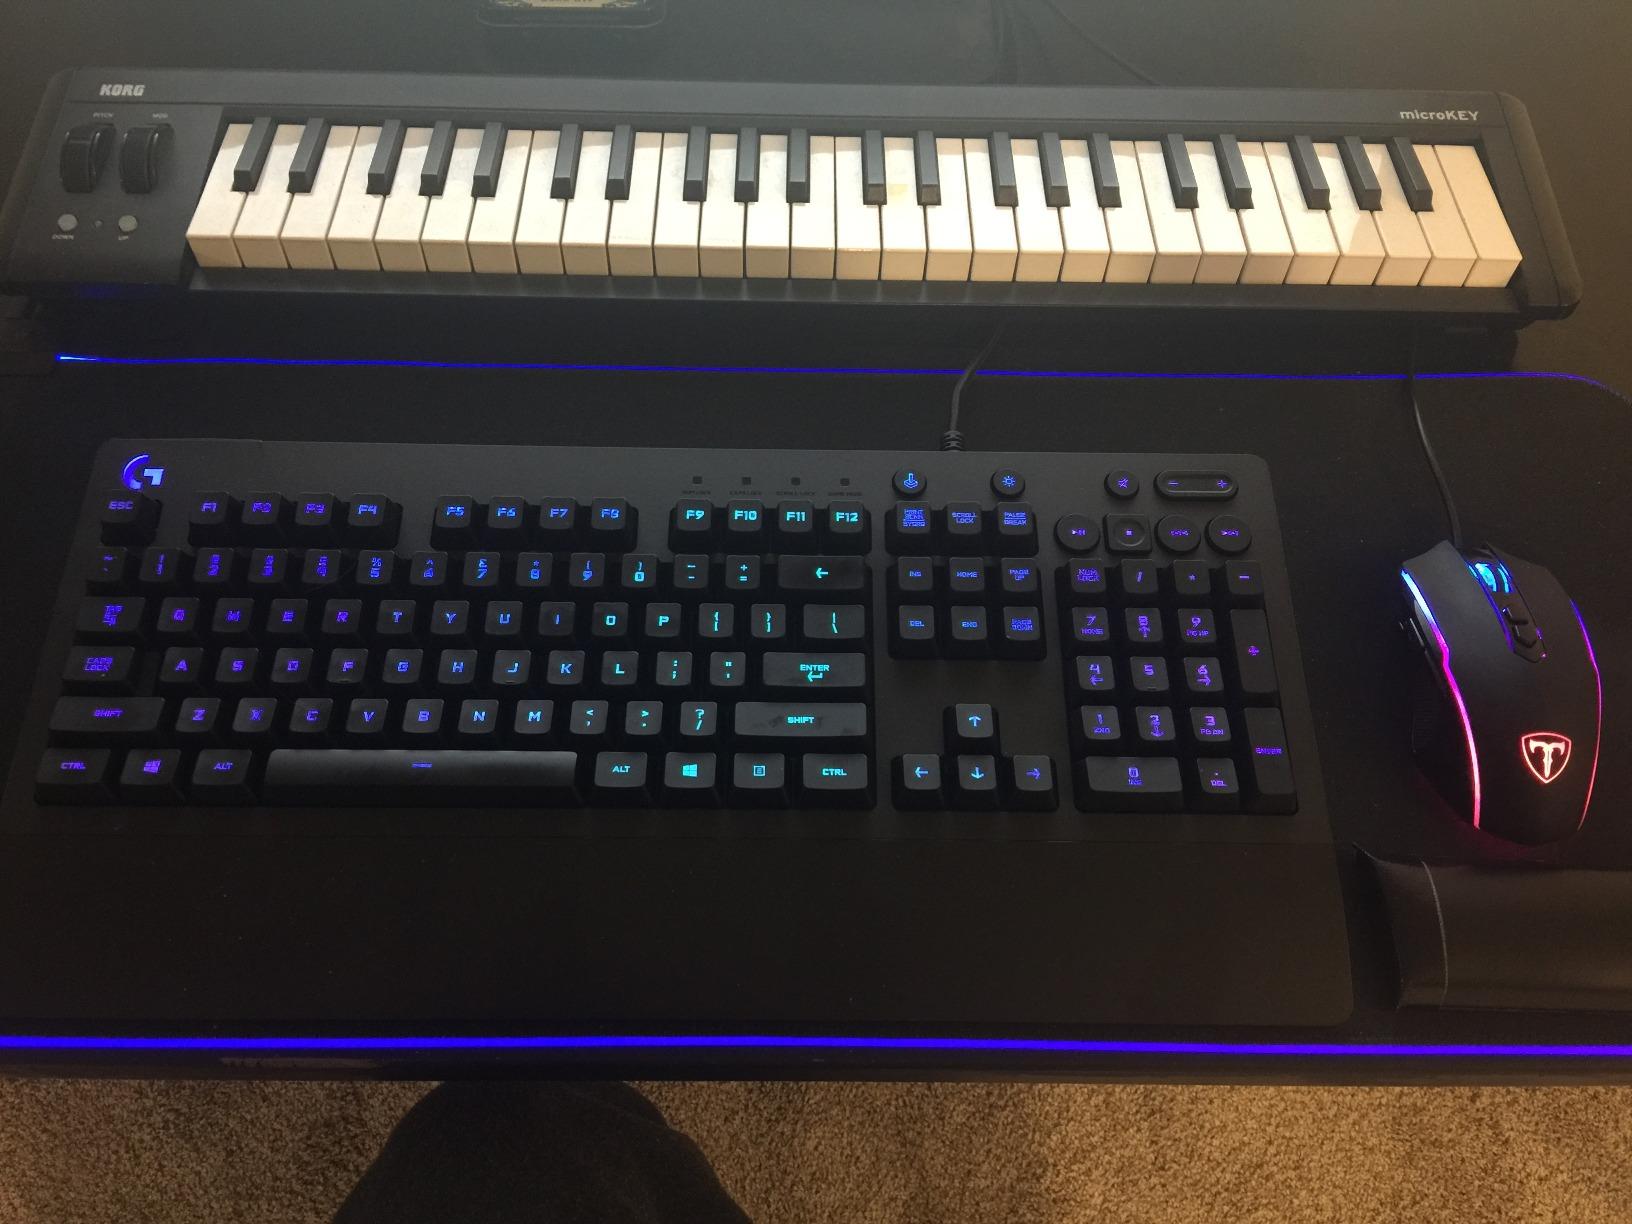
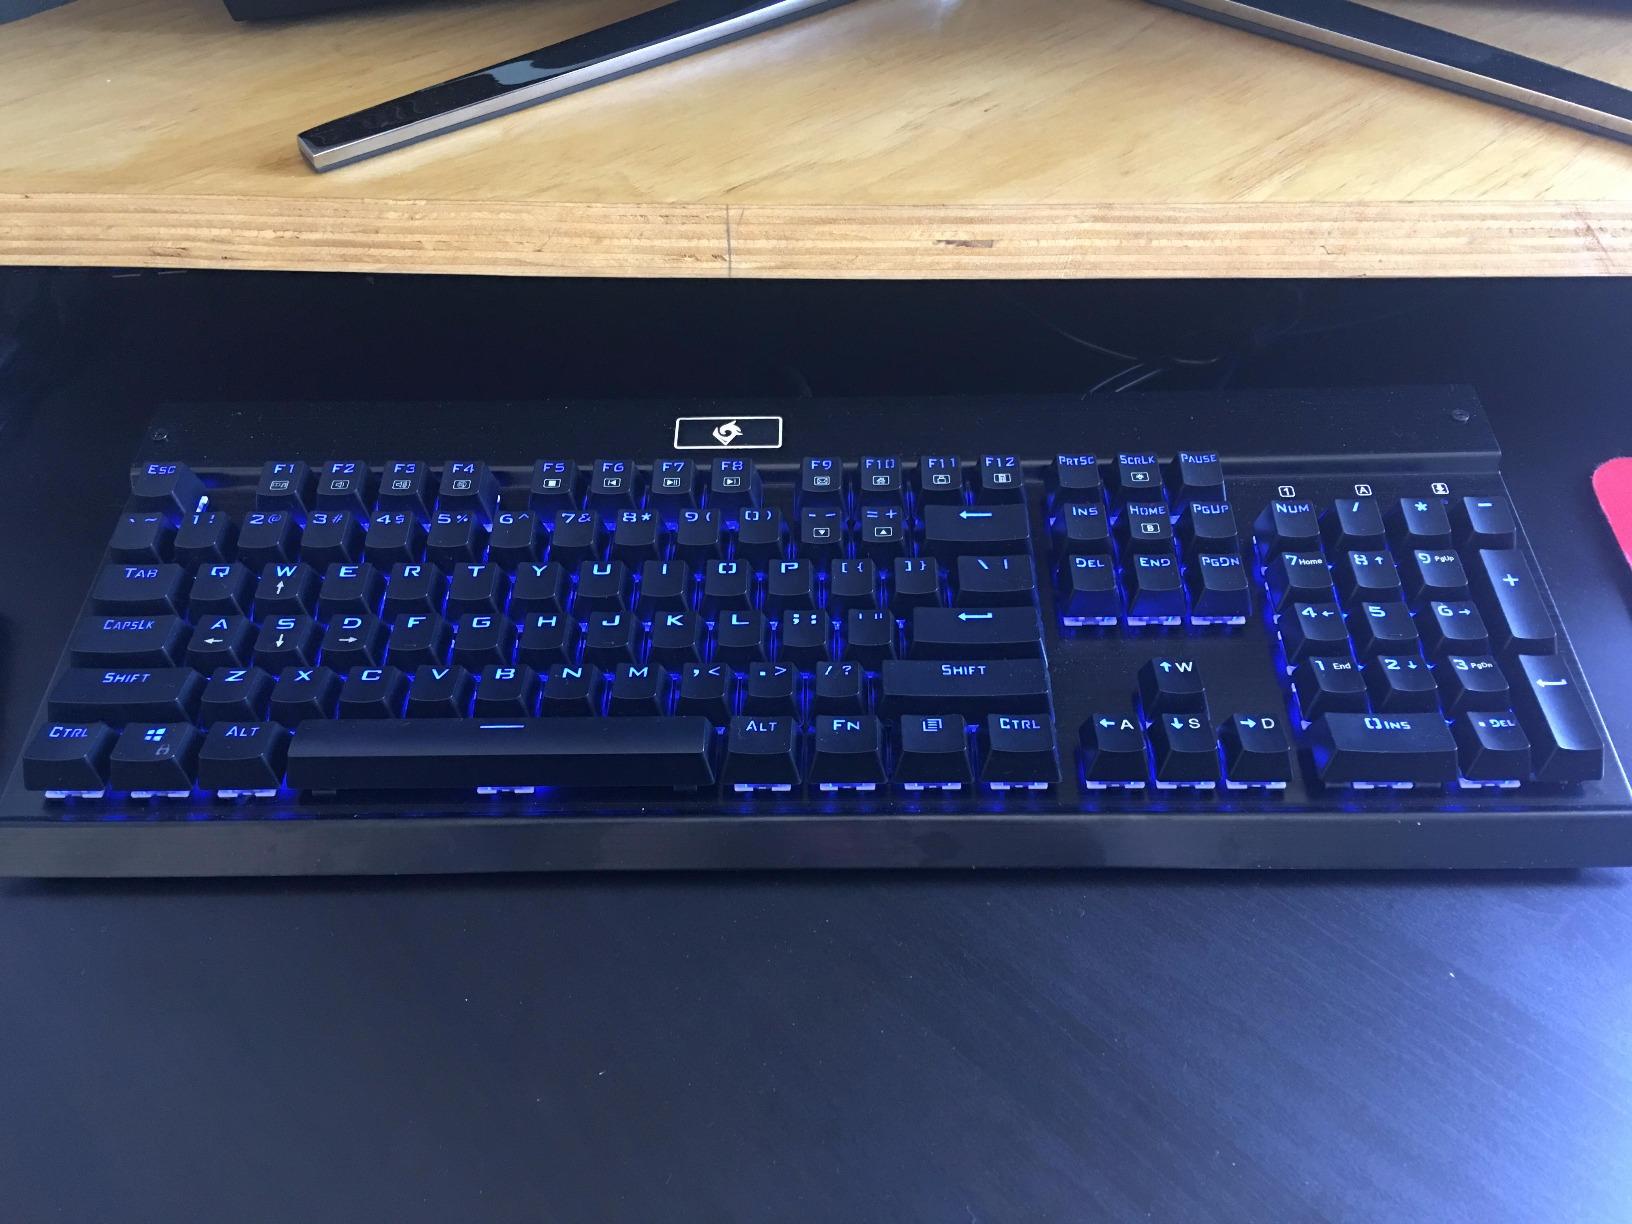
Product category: keyboard
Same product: no